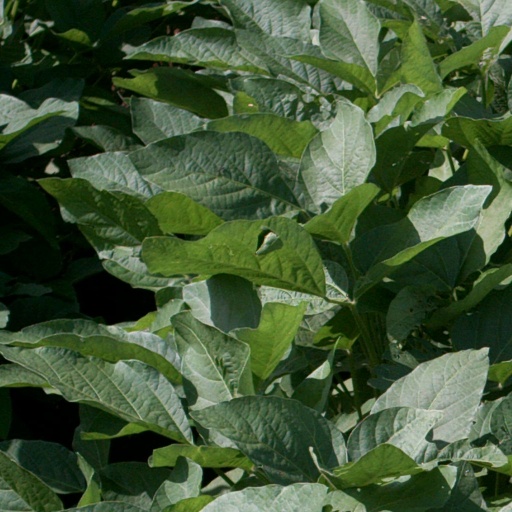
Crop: soybean